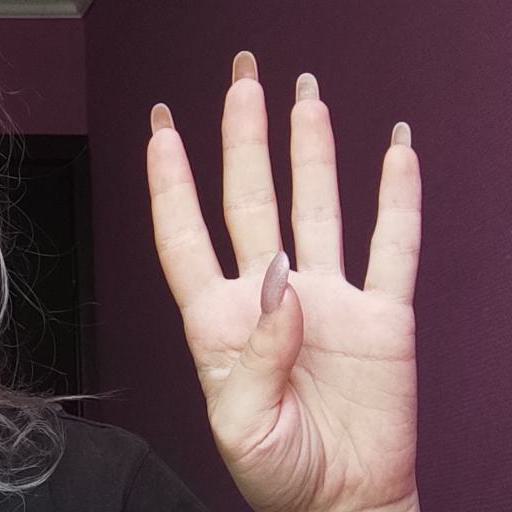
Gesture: four